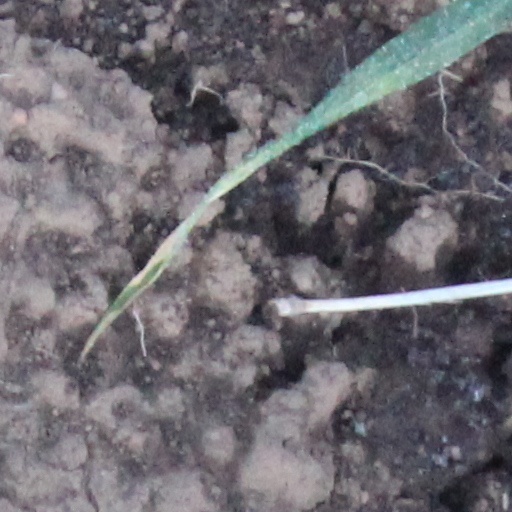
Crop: wheat